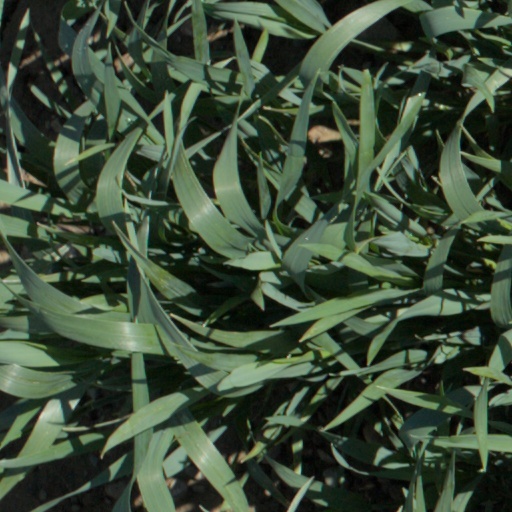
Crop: wheat